Hamid Bou Hamdan

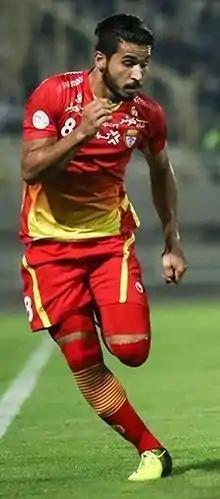
Hamid BouHamdan

Hamid BouHamdan (born 13 March 1989 in Dezful) is an Iranian footballer who plays for Foolad.